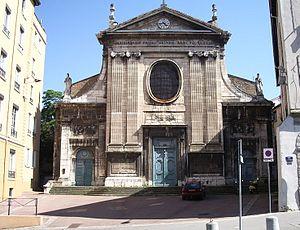
Vue de l'église Saint-Just de Lyon (France
Fourvière est la colline qui domine le centre de Lyon à l'ouest en rive droite de la Saône, et le quartier central de cette colline, dans le 5ᵉ arrondissement de la ville. Surnommée la « montagne mystique » par Jules Michelet, elle est le plus ancien lieu d'occupation de Lyon, comme lieu de fondation de la ville romaine de Lugdunum sur le site d'un sanctuaire gaulois antérieur dédié au dieu Lug. Aujourd'hui, on la surnomme souvent la colline qui prie, de par ses nombreux bâtiments religieux, dont sa basilique, et en opposition à la colline qui travaille référençant la colline opposée de La Croix-Rousse.
La rue des Farges est une rue située dans le 5ᵉ arrondissement de Lyon, en France.
La Collégiale Saint-Just ou Saint-Just des Macchabées, située 41 rue des Farges, à Lyon, est la reconstruction d'une des plus anciennes églises de Lyon, dédiée comme elle à saint Just, le 13ᵉ évêque de la ville au IVᵉ siècle, bâtie sur l'ancienne nécropole romaine.